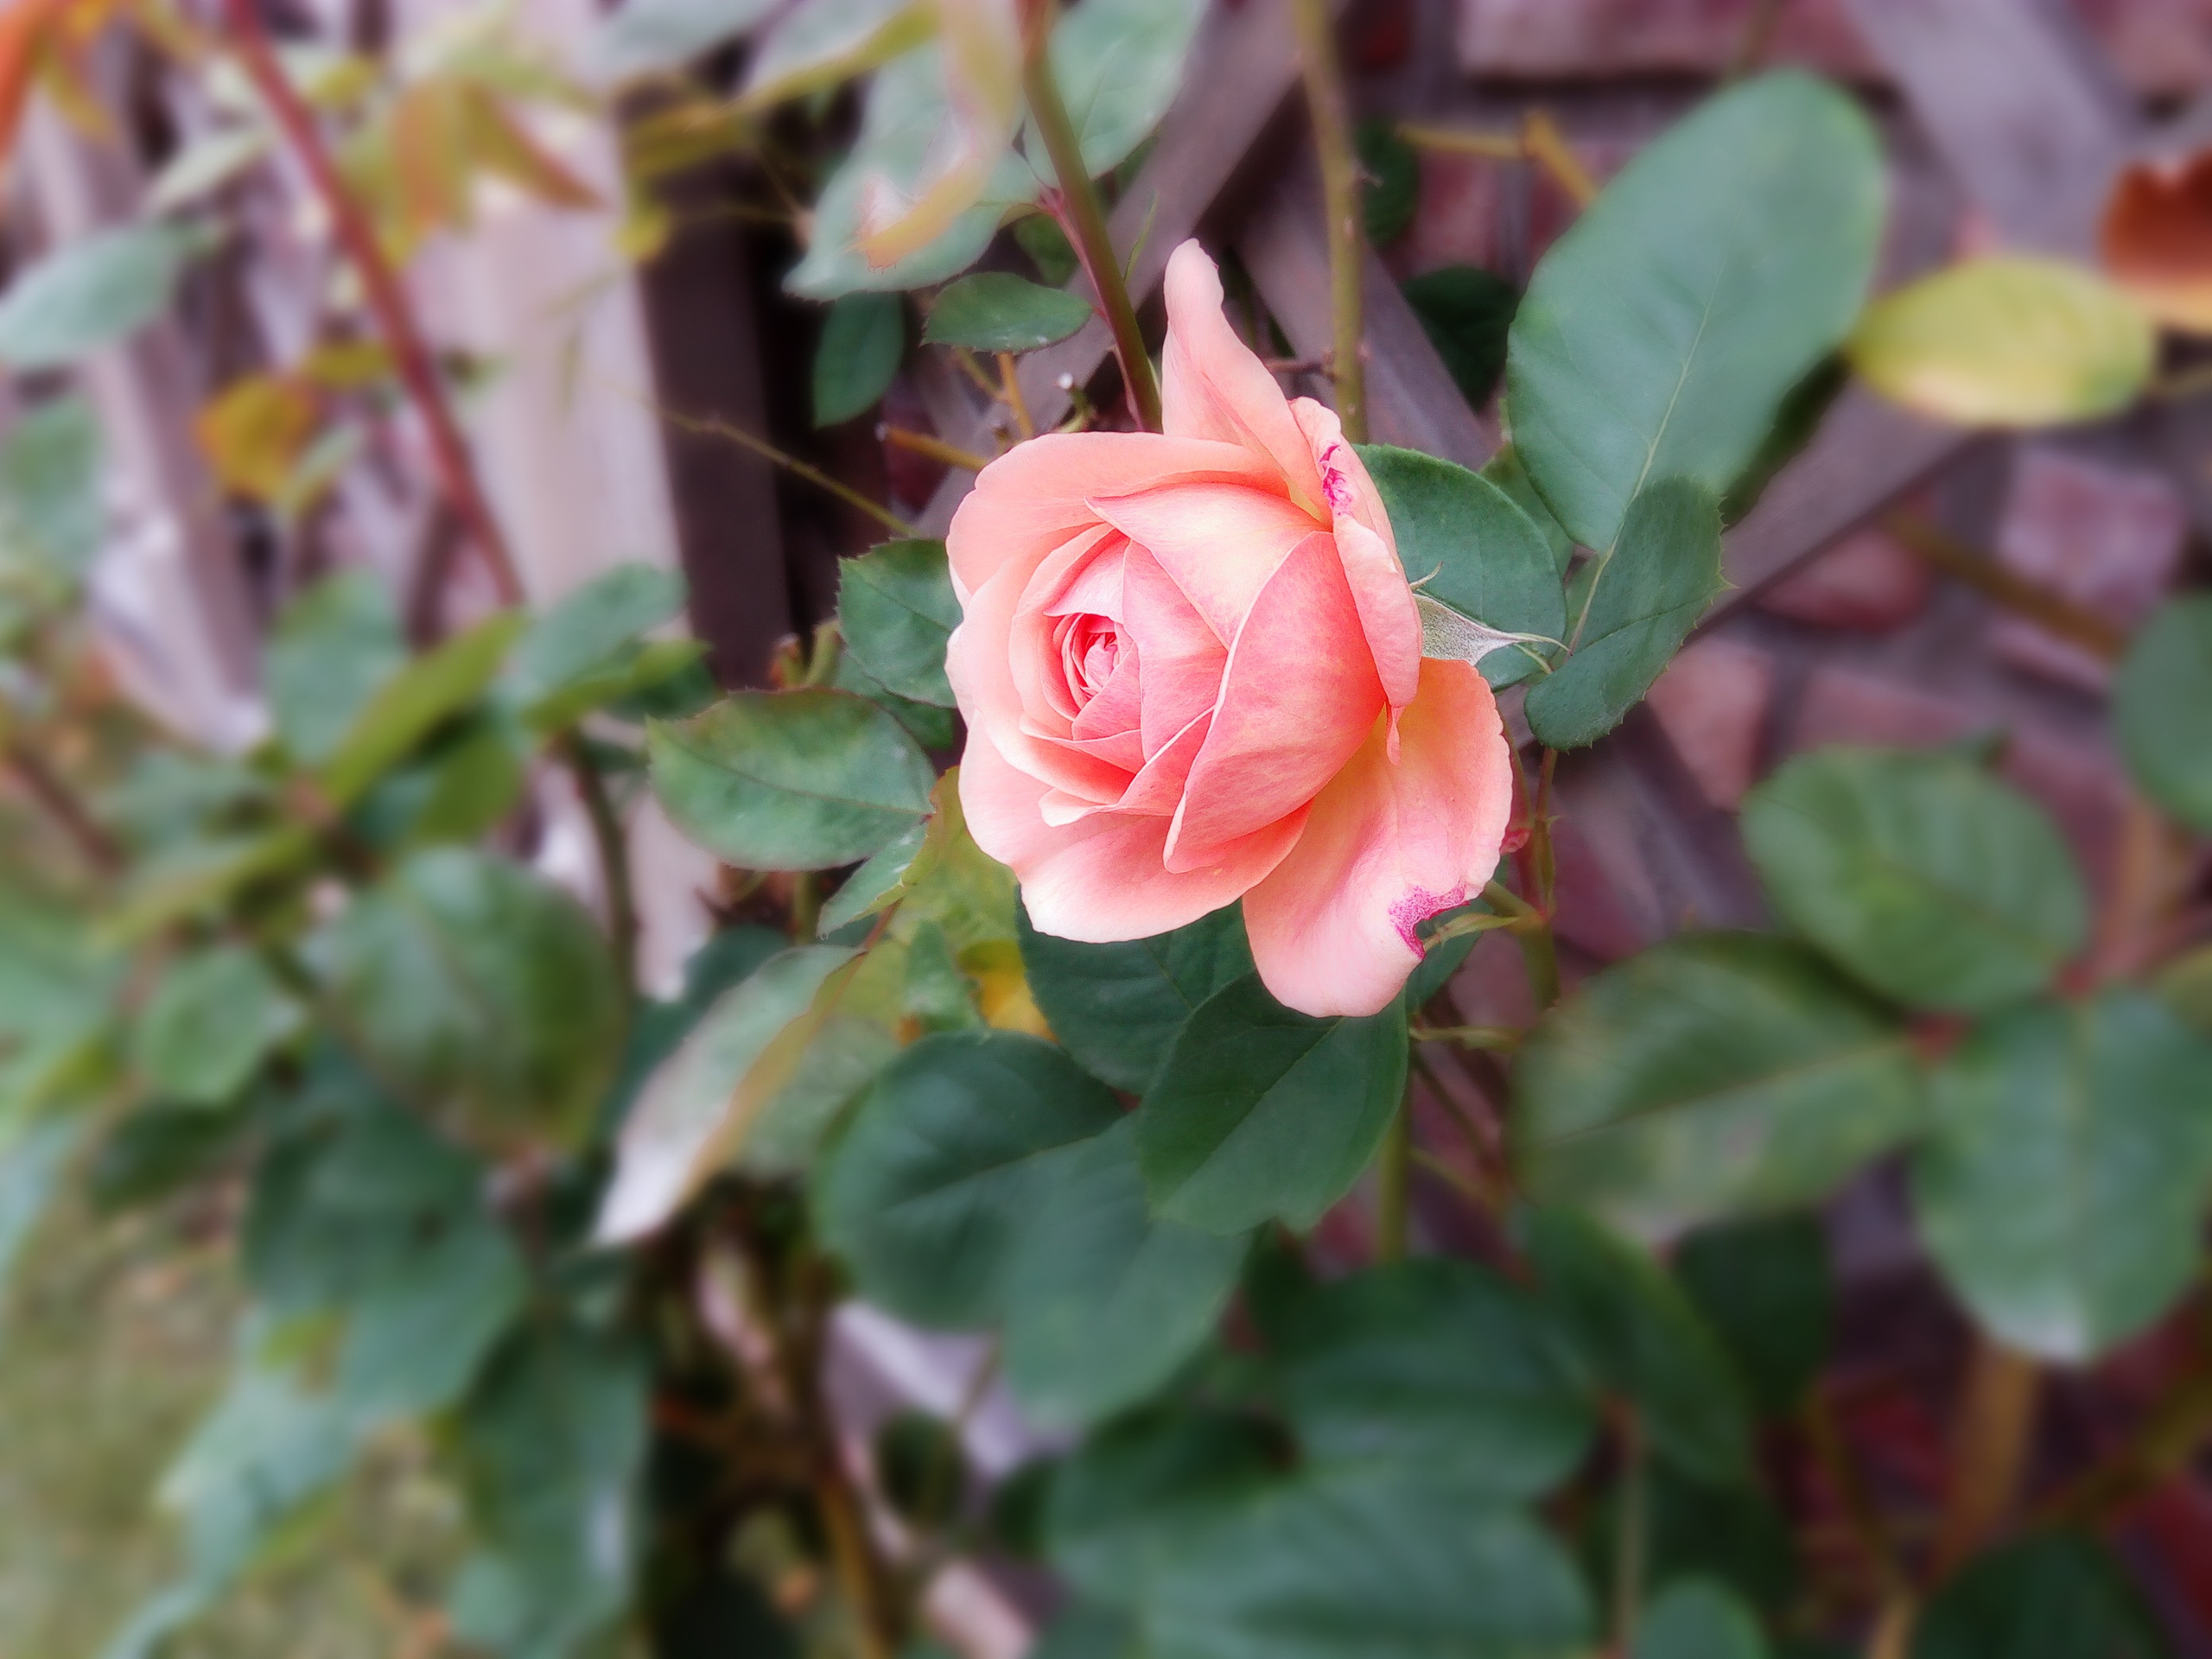
nature, blossom, plant, leaf, flower, petal, foliage, rose, green, red, park, botany, flora, plants, flowers, shrub, beautiful, flowering, garden plant, flowering plant, garden roses, rose family, land plant